List of bilateral free trade agreements

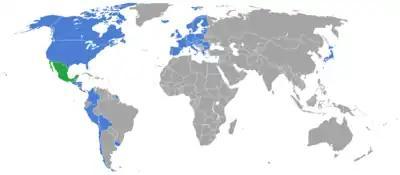
Mexico free trade agreements

The European Union has bilateral agreements with the following countries and blocs: